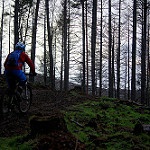
Label: forest